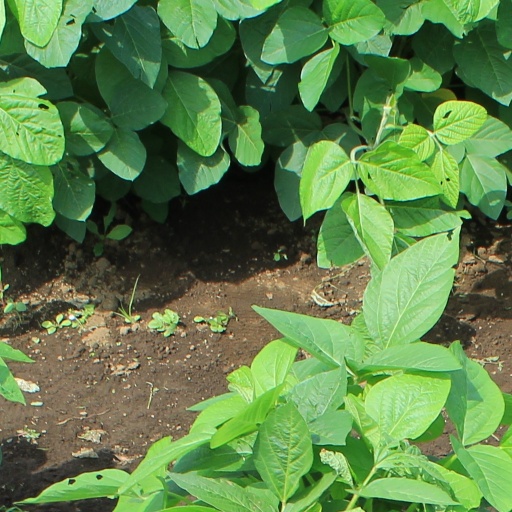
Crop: soybean